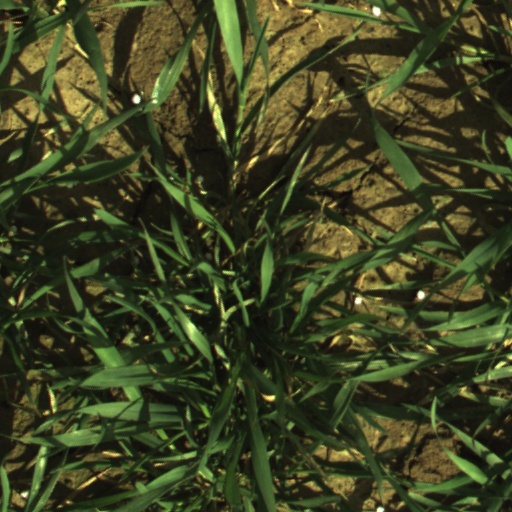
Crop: wheat